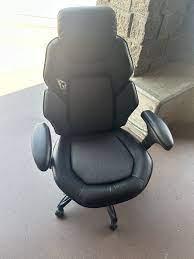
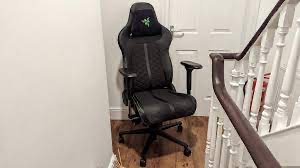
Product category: items_chair
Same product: no